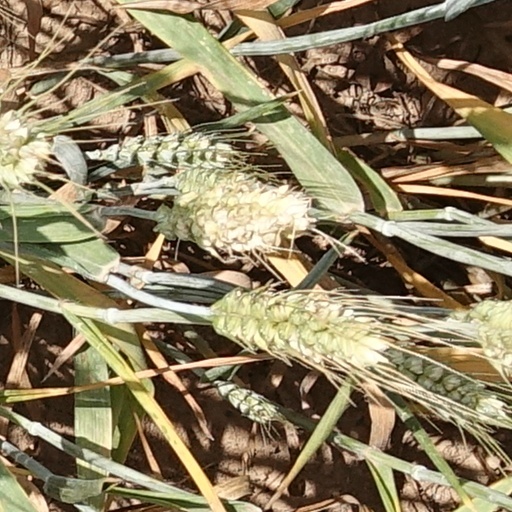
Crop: wheat